Bollons Seamount

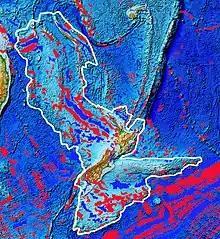
White outline of Zealandia with Bollons Seamount magnetic anomaly identifiable to the south of the Campbell Plateau. Magnetic anomaly is shown as red (field deviation more than 100nT) and blue (field deviation less than -100nT). Outside the confines of Zealandia on the oceanic plates, the effects of sea flow spreading are seen to the south in terms of parallel magnetic anomaly which is disrupted by the Bollons Seamount continental fragment

Bollons Seamount or Bollons Tablemount is a seamount just east of the International Date Line, a few hundred miles off the coast of New Zealand. It represents a continental fragment that separated from Zealandia as a result of rifting.